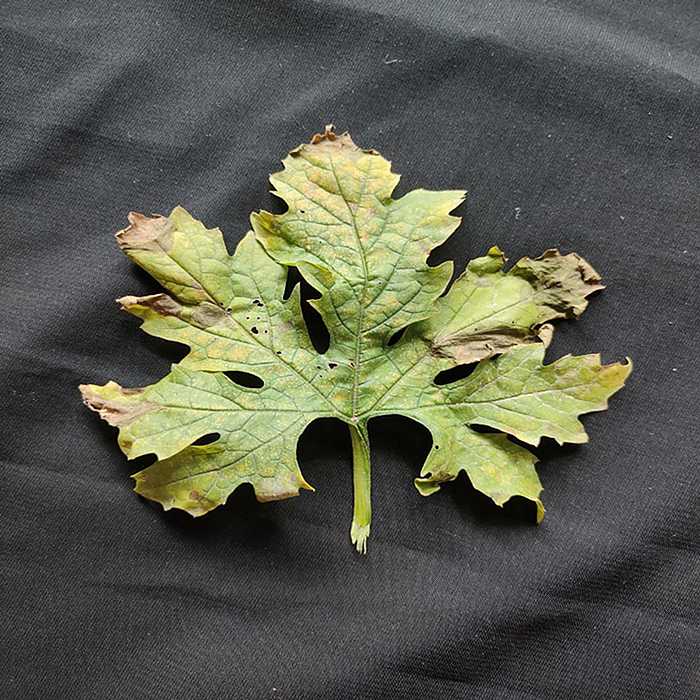
Plant: Bitter Gourd
Label: Mosaic virus